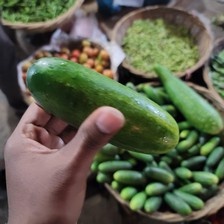
Label: cucumber